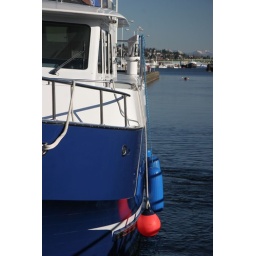
A large blue boat waits it's turn in the Ballard Locks while a lone kyaker paddles away in the distance.